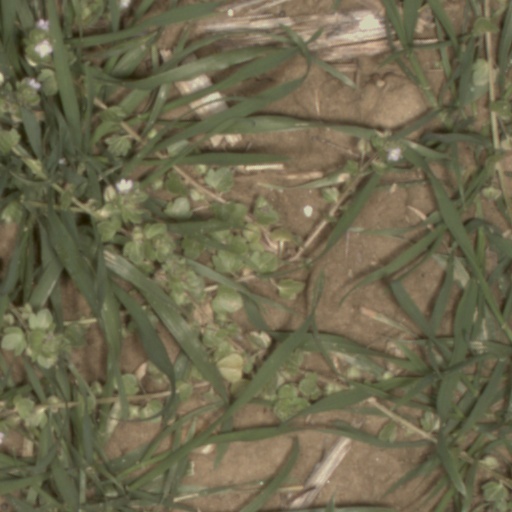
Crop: wheat